List of Marshall Thundering Herd in the NBA draft

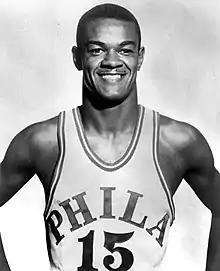
Hal Greer was drafted thirteenth overall by the Syracuse Nationals in the 1958 NBA draft.

The Marshall Thundering Herd men's basketball team, representing the Marshall University, has had 20 players drafted into the National Basketball Association (NBA) since the league began holding the yearly event in 1947. Andy Tonkovich was the first Marshall player drafted when he was selected first overall in the 1948 draft.